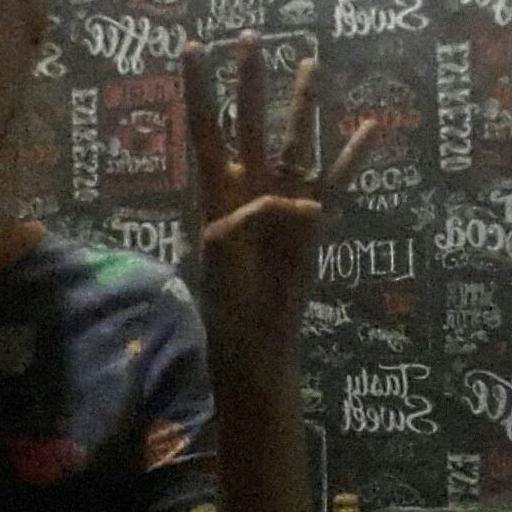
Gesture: four